Rob Simmelkjaer

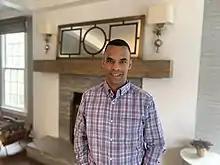
Rob Simmelkjaer

Rob Simmelkjaer is an American television executive, journalist, entrepreneur, and is the CEO of New York Road Runners. He served as a senior executive and on-air journalist at ESPN, ABC News and NBC Sports. In 2020 he founded a digital video interview platform called Persona. He also has served as Chairman of the Board of the Connecticut Lottery corporation since 2020 (nominated by Gov. Ned Lamont).